La Baroche

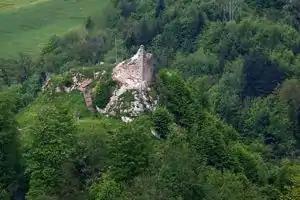
Asuel Castle Ruins

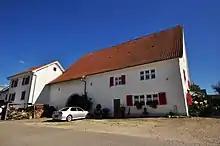
Farm House at Grand-Rue 101

The castle ruins and abandoned village at Asuel Castle and the farm house at Grand-Rue No 101 in Miécourt are listed as Swiss heritage site of national significance. The entire village of Miécourt and the Pleujouse area are part of the Inventory of Swiss Heritage Sites.